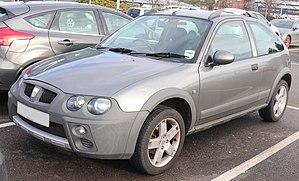
La Rover Streetwise est une automobile de classe polyvalente baroudeur fabriquée par l'ancien constructeur anglais MG Rover de fin 2003 à 2005. Elle est dérivé de la Rover 25. La Streetwise était produite à Longbridge aux côtés des Rover 25, 45 et 75.
Le moteur K-Series est un moteur thermique automobile à combustion interne, fabriqué par Rover de 1988 à 2005. Il remplace le T-Series.